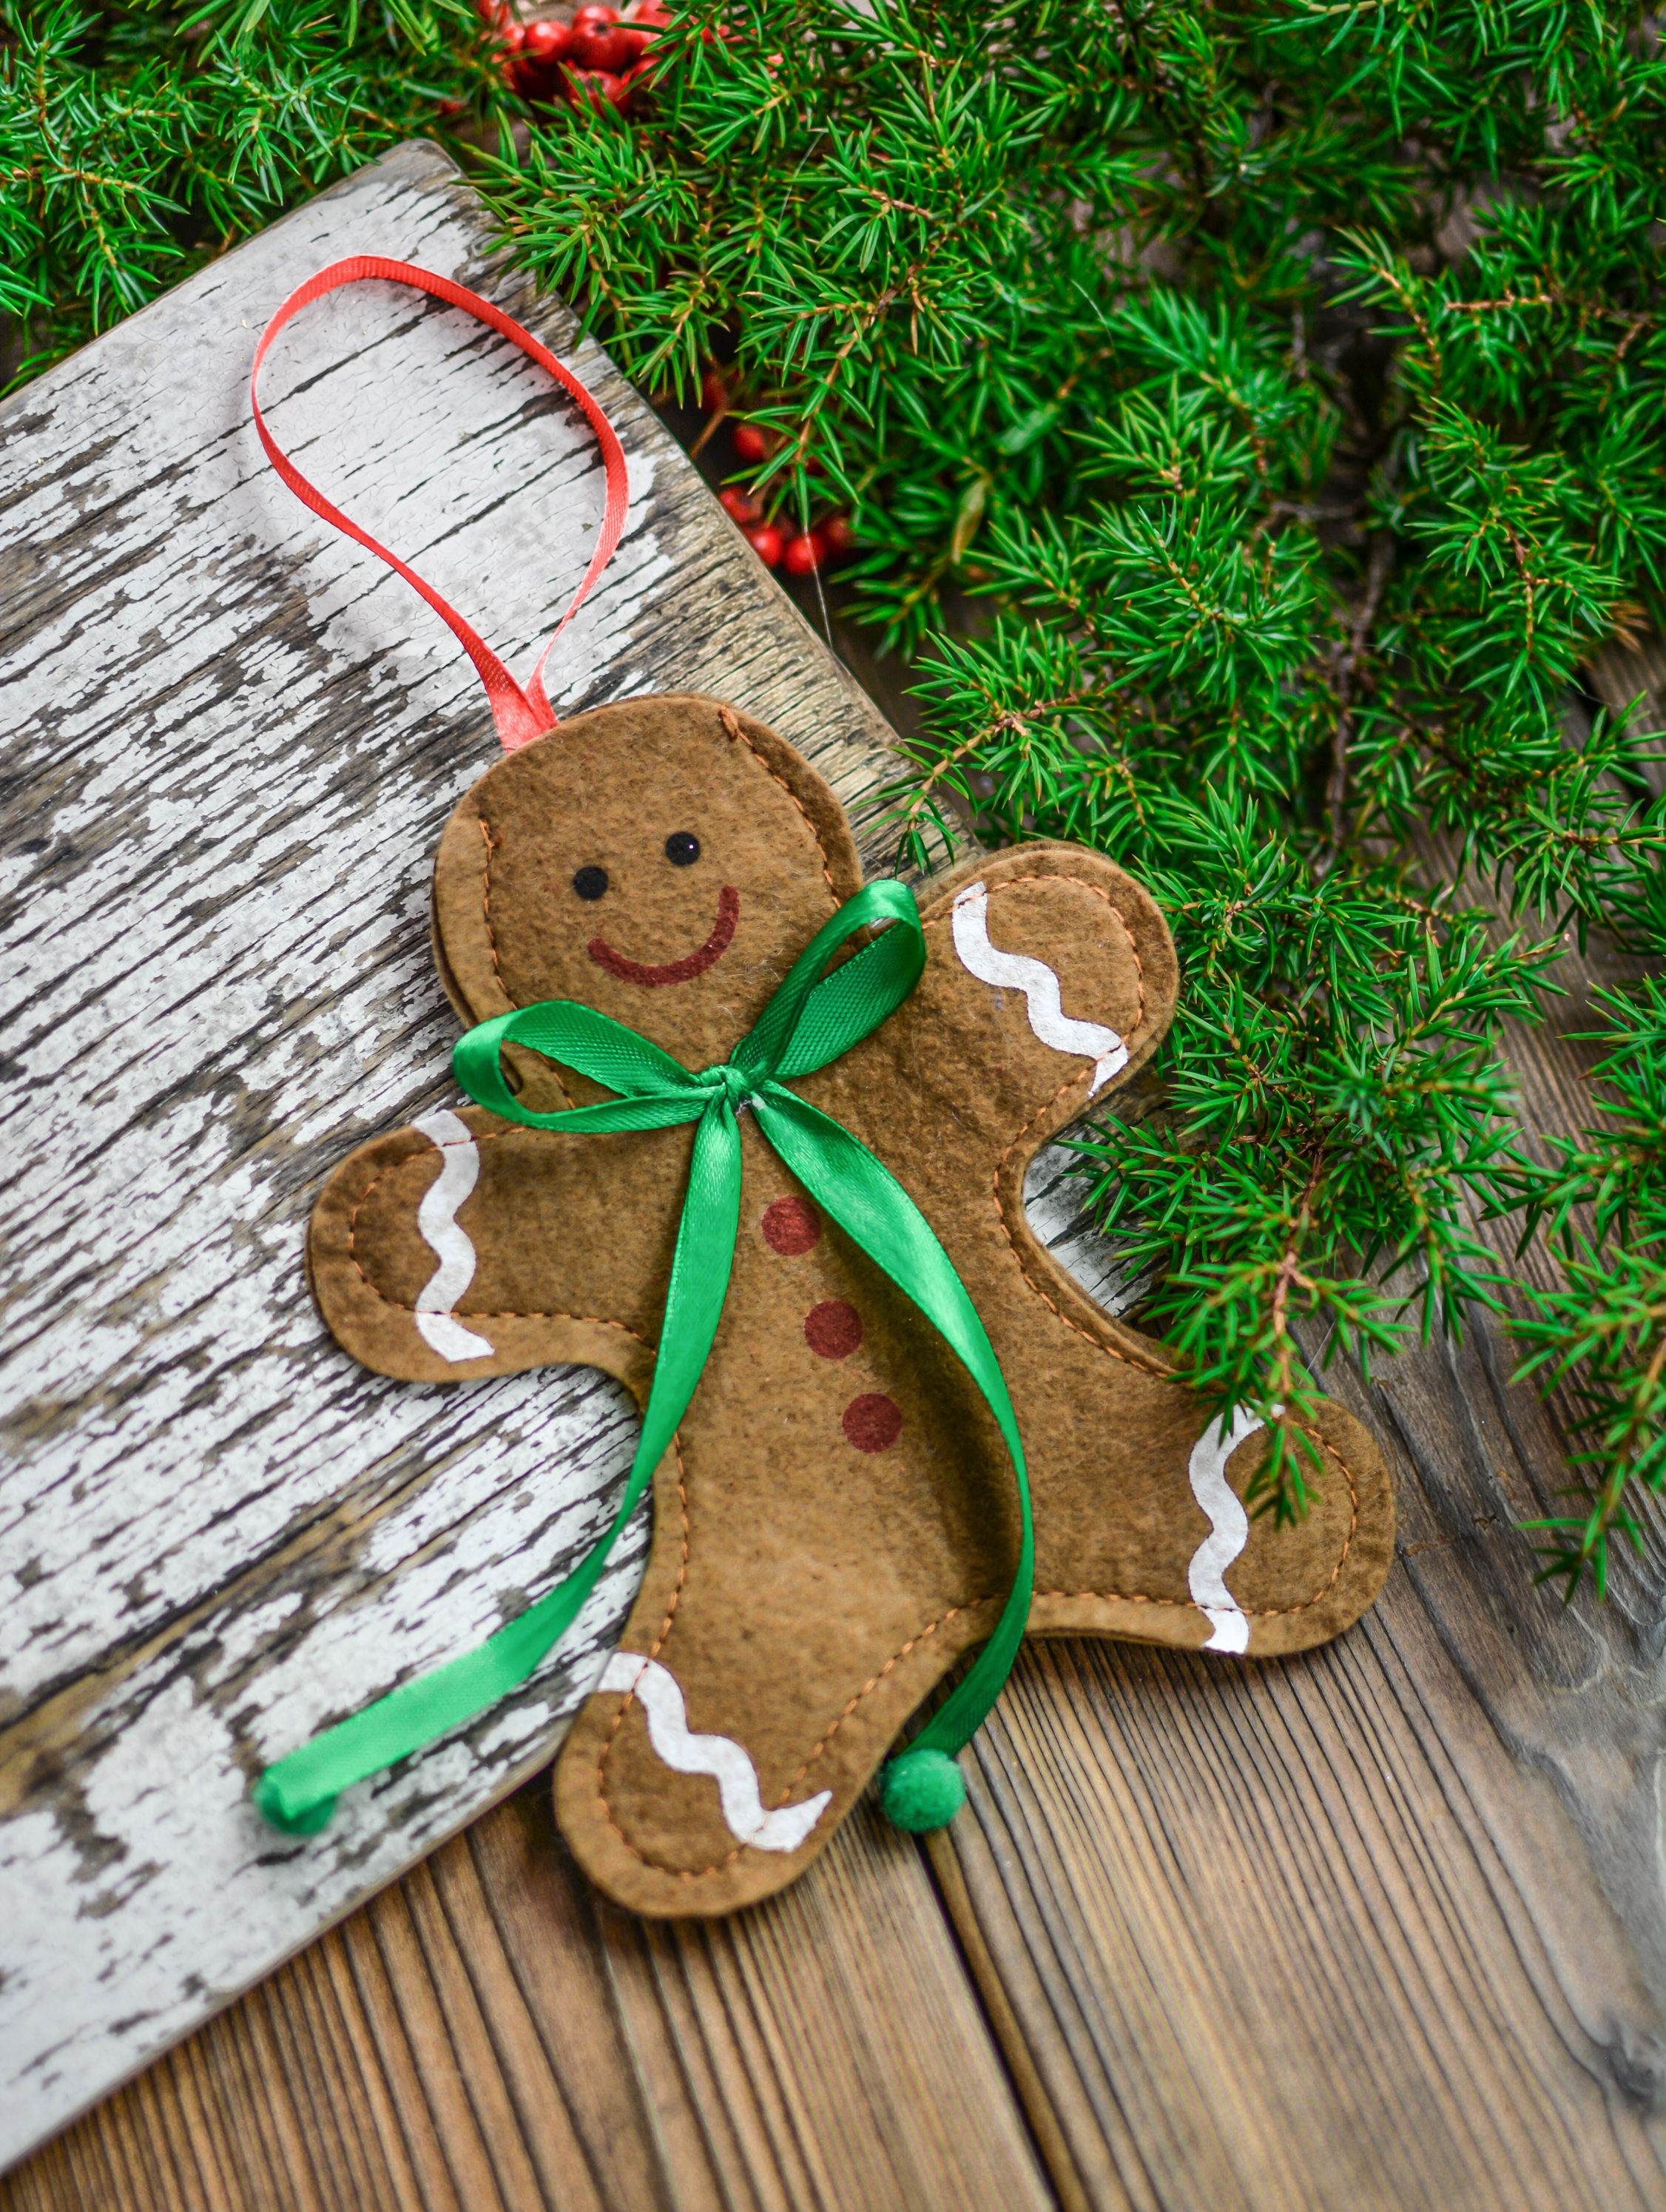
christmas, decoration, holiday, xmas, celebration, ornament, season, branch, wood, gingerbread man, tree, decor, green, fir, merry, seasonal, decorative, christmas ornament, christmas decoration, grass